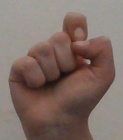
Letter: fa